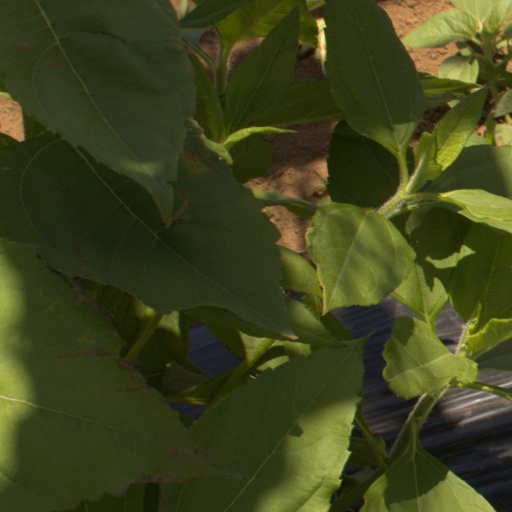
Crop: Jerusalem artichoke